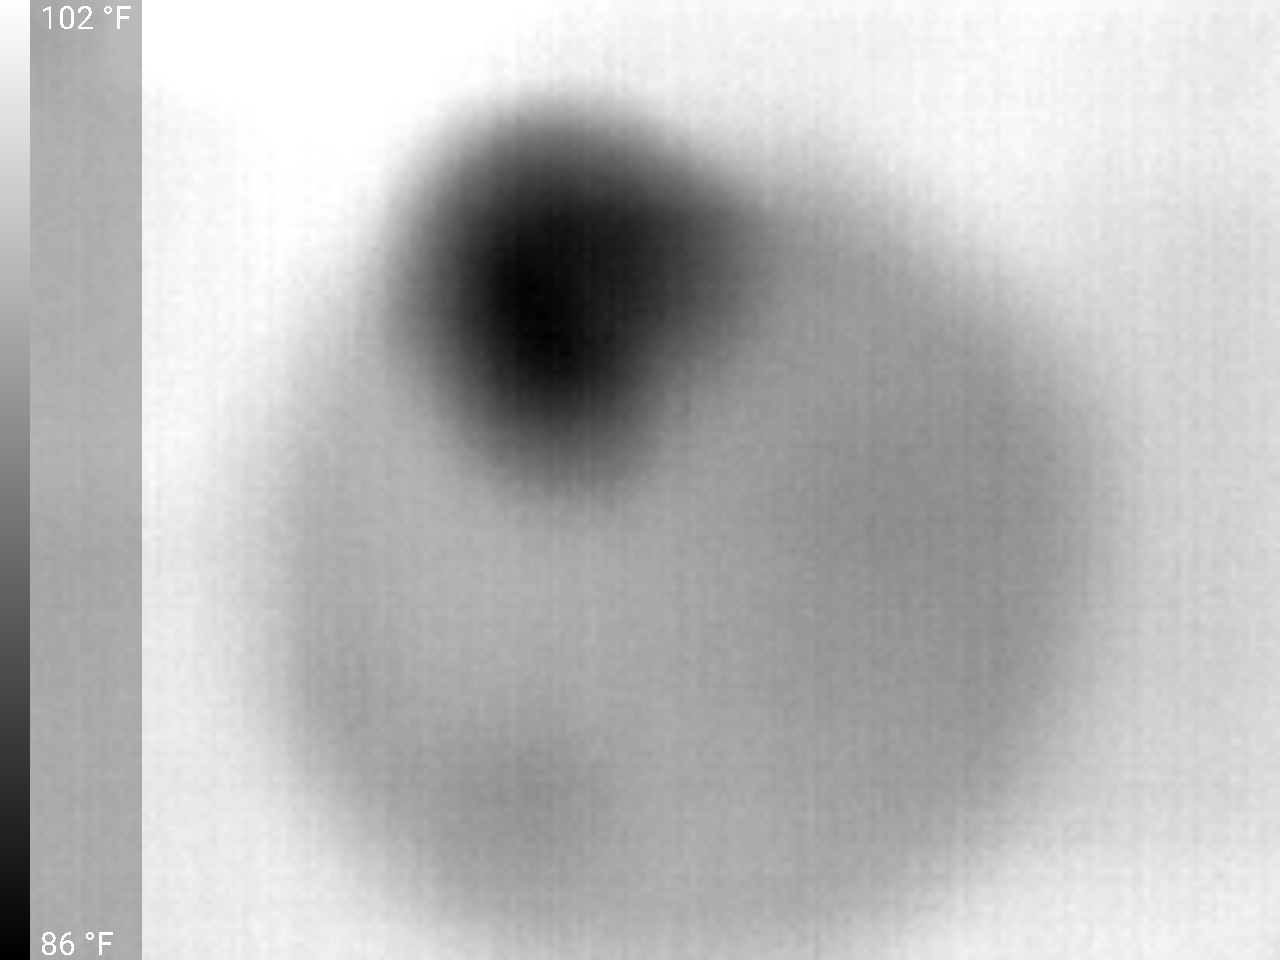
Label: No Defect